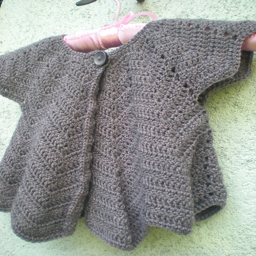
saw a similar one in knit the other day .